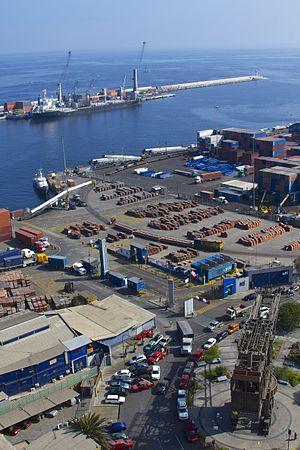
Le phare du quai sud d'Antofagasta est un phare actif situé à l'entrée du port d'Antofagasta, dans la Région d'Antofagasta au Chili.